The Cape Hornet

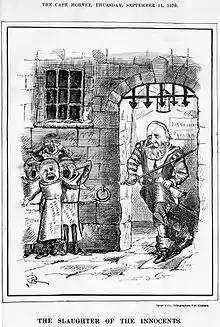
"Cape Hornet" cartoon on Prime Minister Gordon Sprigg's cutting of health and infrastructure projects to pay for the ongoing Confederation wars.

The Cape Hornet was a newspaper that operated from Port Elizabeth in the Cape Colony in 1879.